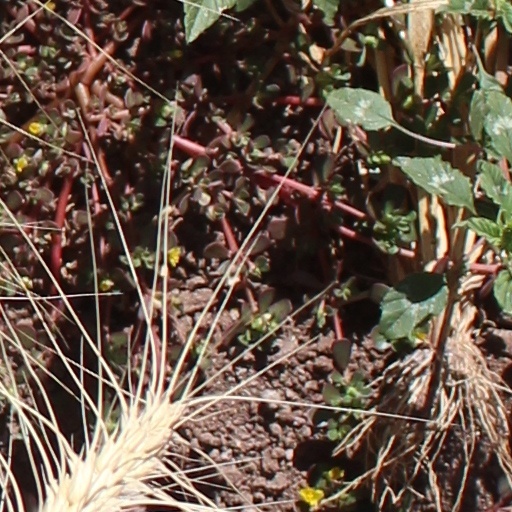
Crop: wheat